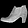
Label: Ankle boot